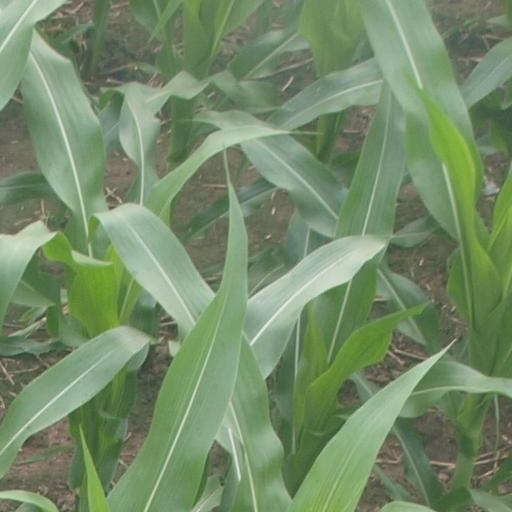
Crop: maize; corn